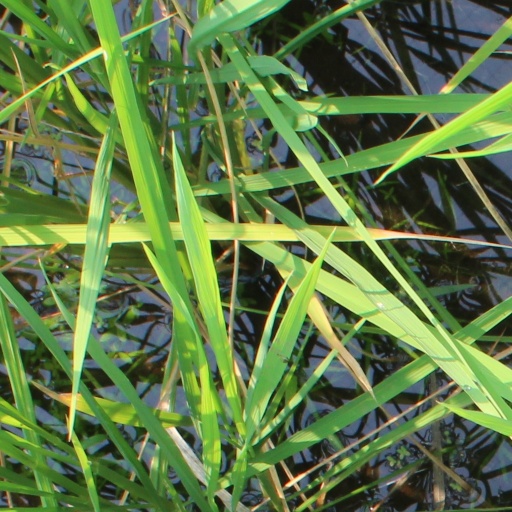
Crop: rice